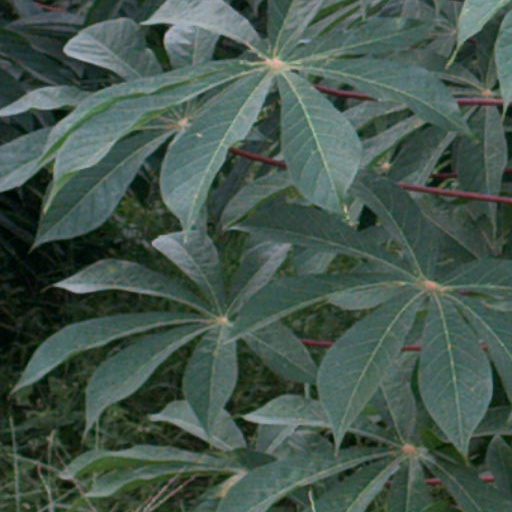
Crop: cassava